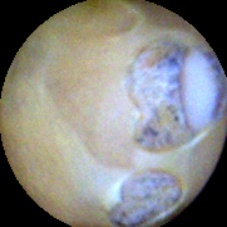
Label: Broken